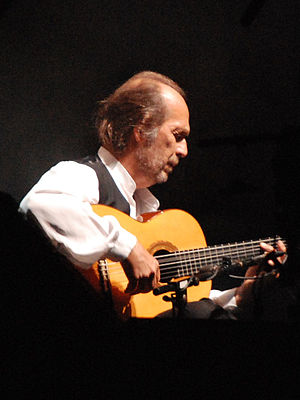
Paco de Lucía
Francisco Sánchez Gómez med kunstnernavnet Paco de Lucía var en spansk flamencoguitarist. Hans kunstnernavn betyder Lucías Paco.